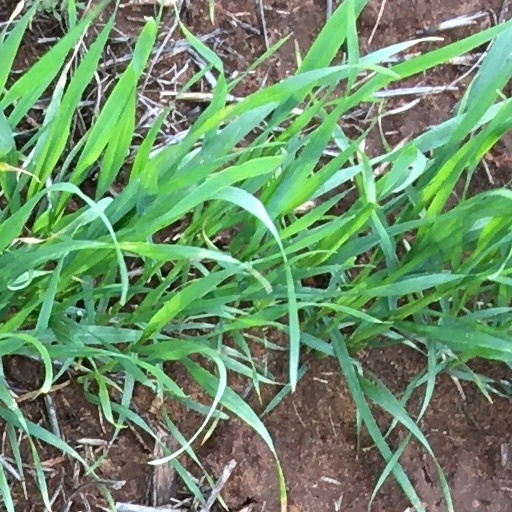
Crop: wheat